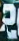
Number: 2